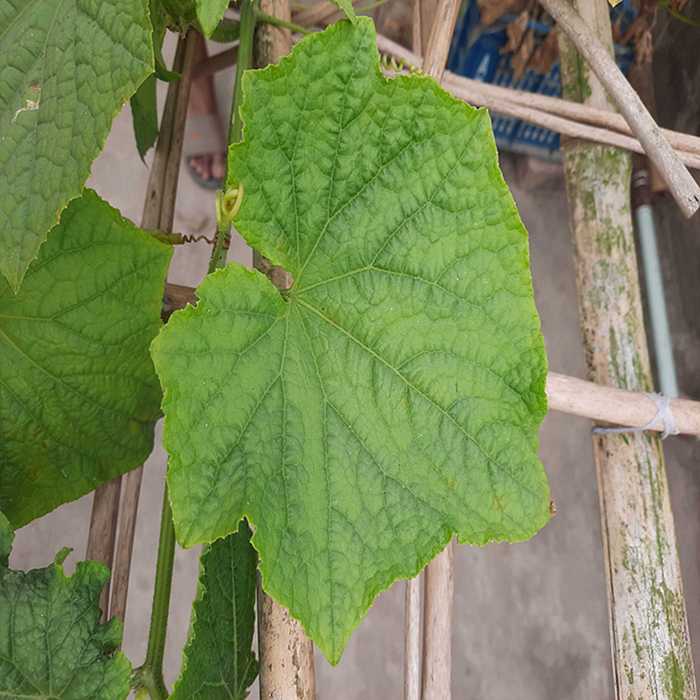
Plant: Cucumber
Label: Fresh leaf